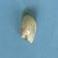
Maize quality: Bad